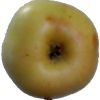
Label: Apple 6